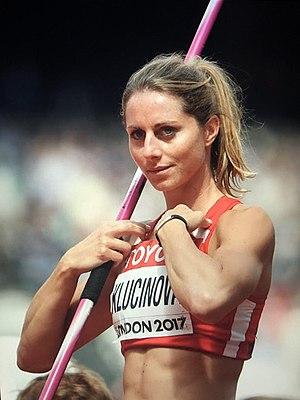
Eliška Klučinová est une athlète tchèque spécialiste des épreuves combinées.